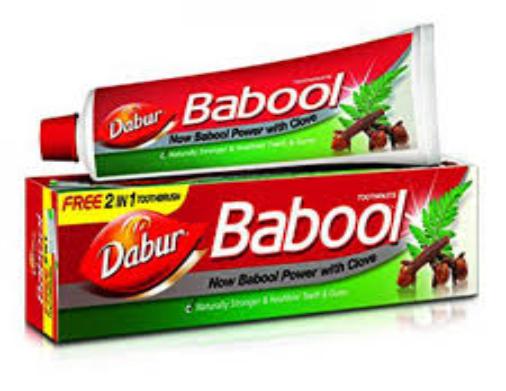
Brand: babool
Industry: Necessities